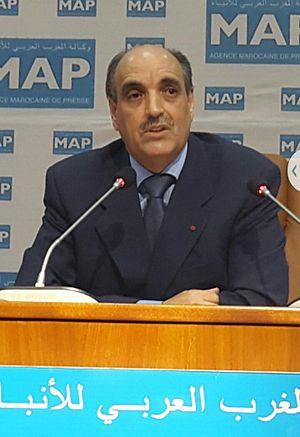
Khalihenna ould errachid
Khalihenna Ould Errachid, né en novembre 1951 dans la ville de Laâyoune, est un homme politique marocain, président en exercice du Conseil royal consultatif des affaires sahariennes nommé par le roi Mohamed VI.